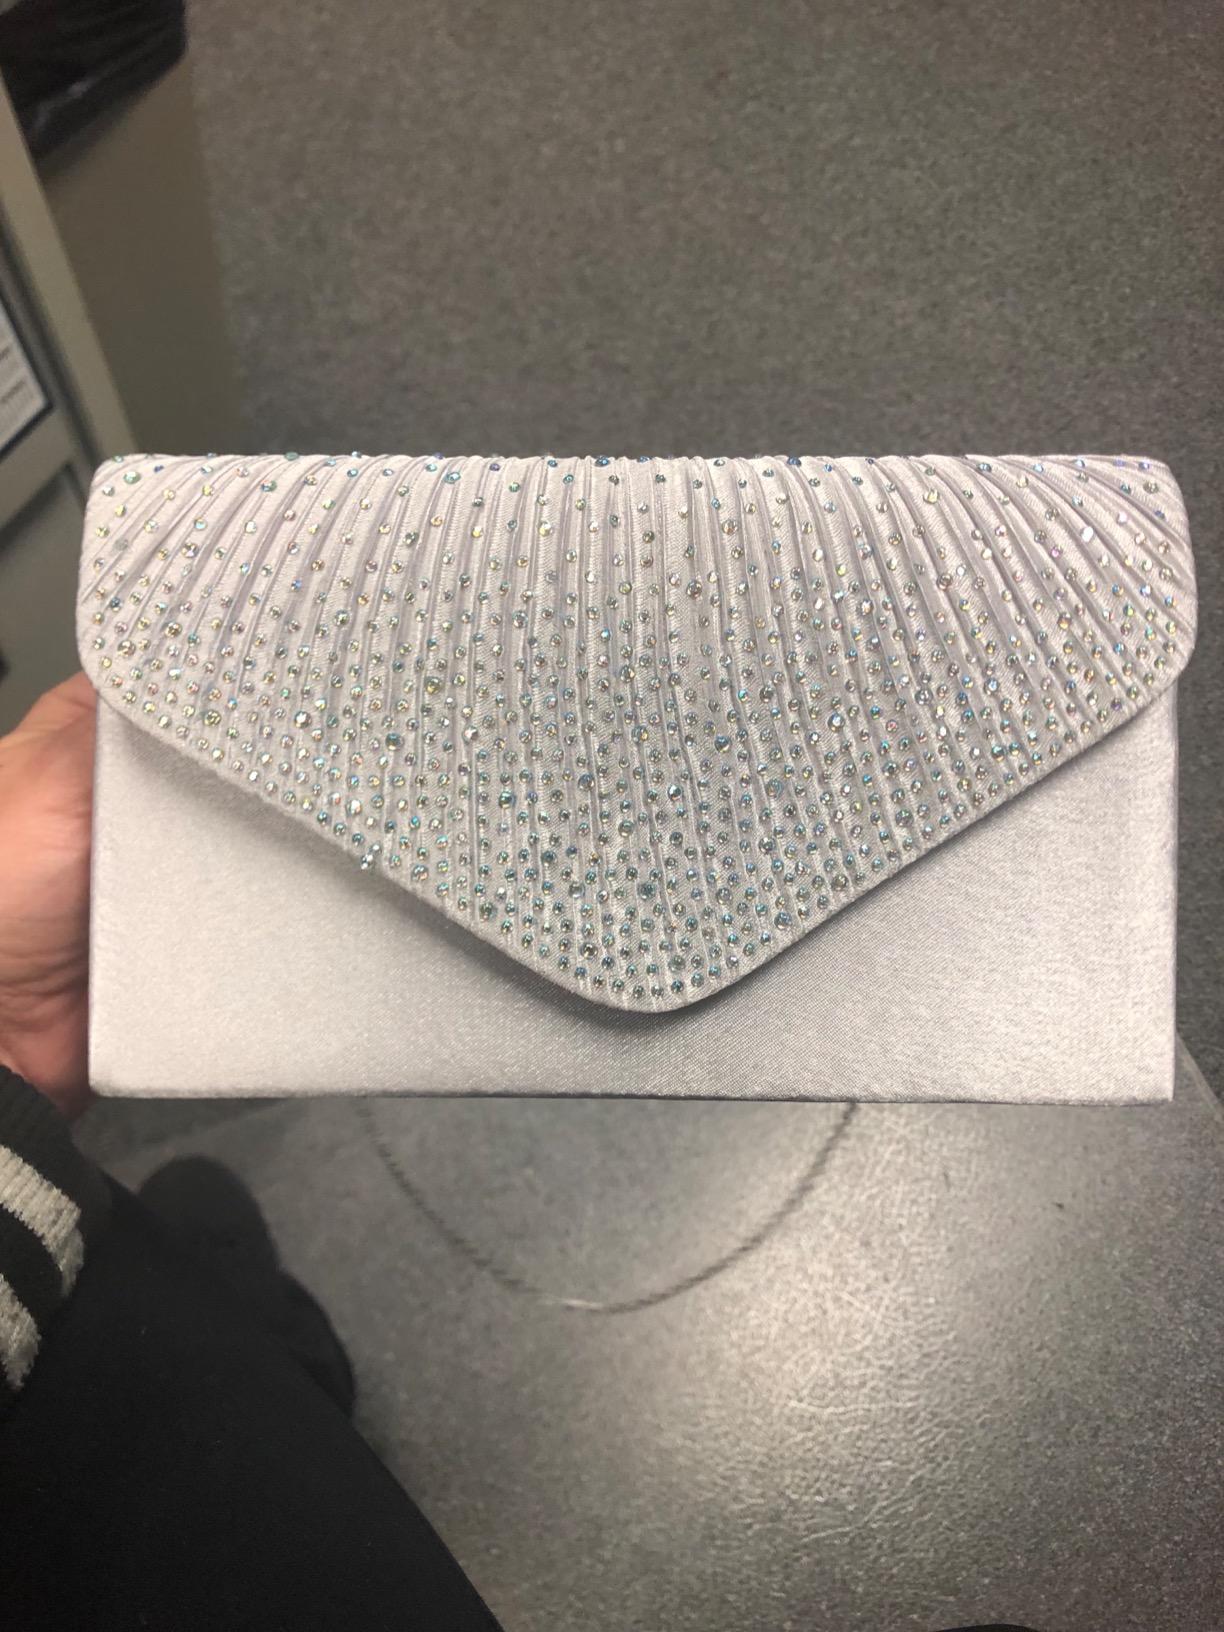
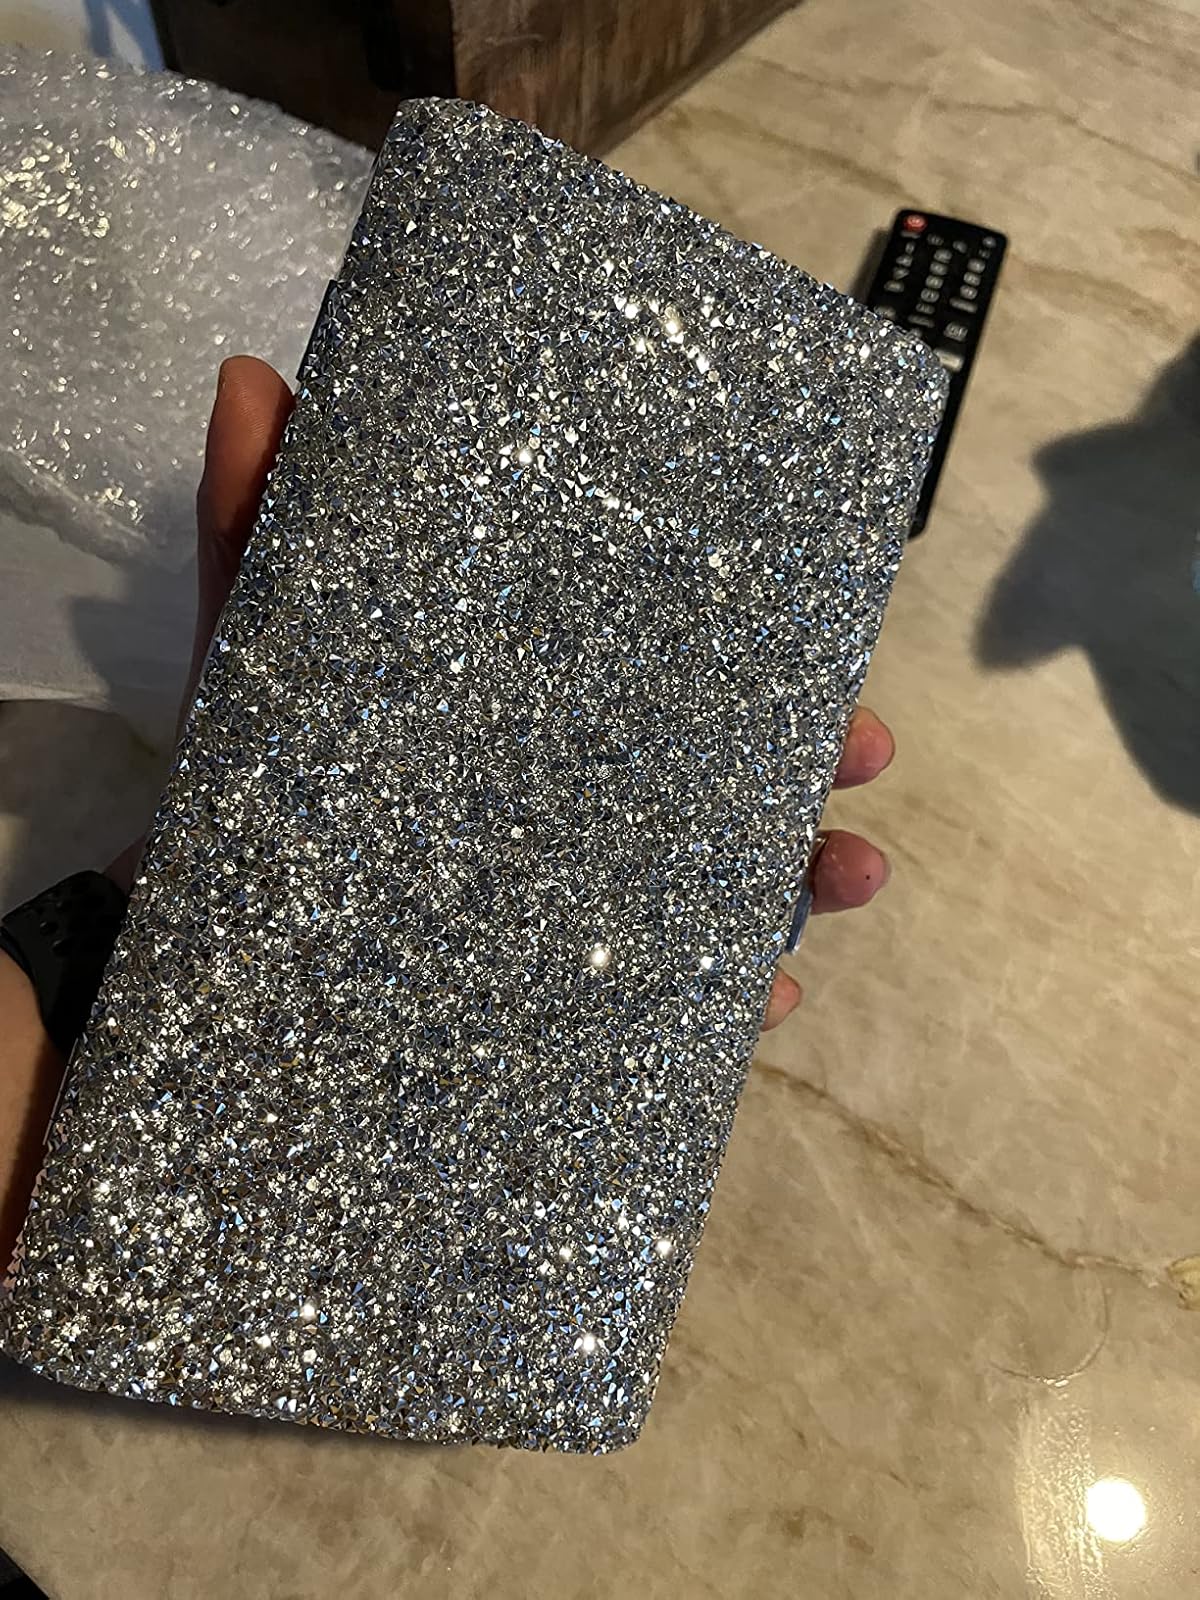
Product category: accessories_handbag
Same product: no